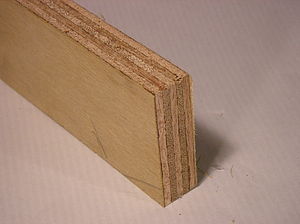
Krydsfiner
Krydsfiner
Krydsfiner er laminerede træplader af tynde lag af finerplader af træ.